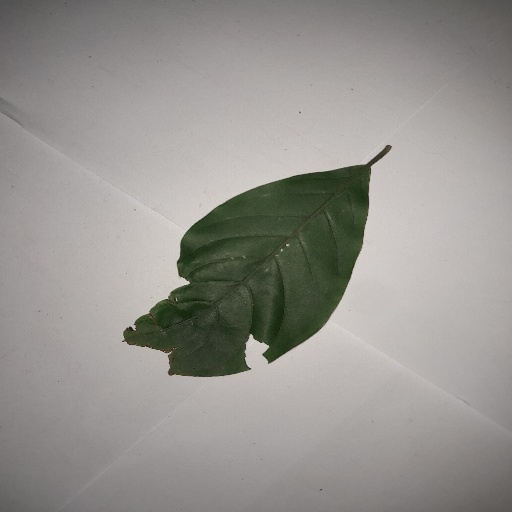
Species: HariTaki
Leaf condition: Shot Hole